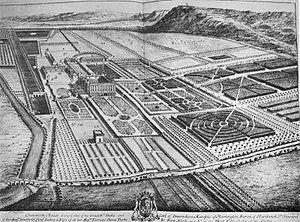
1690 : construction de la Cappella della Sacra Sindone à Turin dessinée par Guarino Guarini.